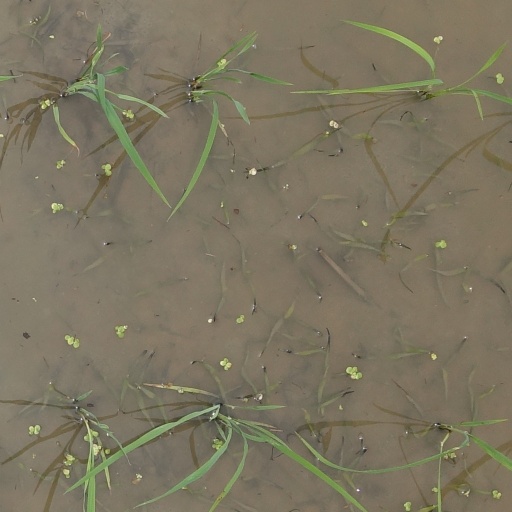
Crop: rice